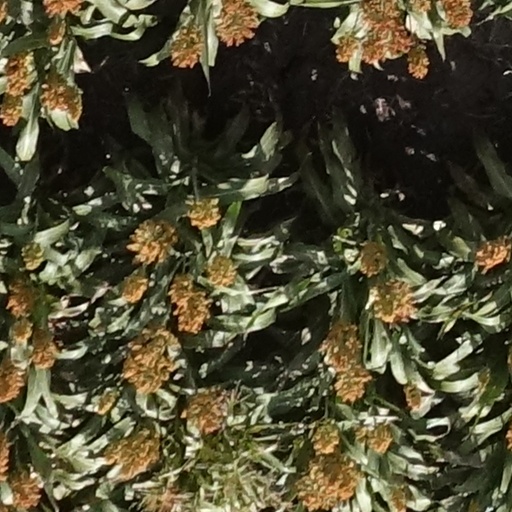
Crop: sorghum